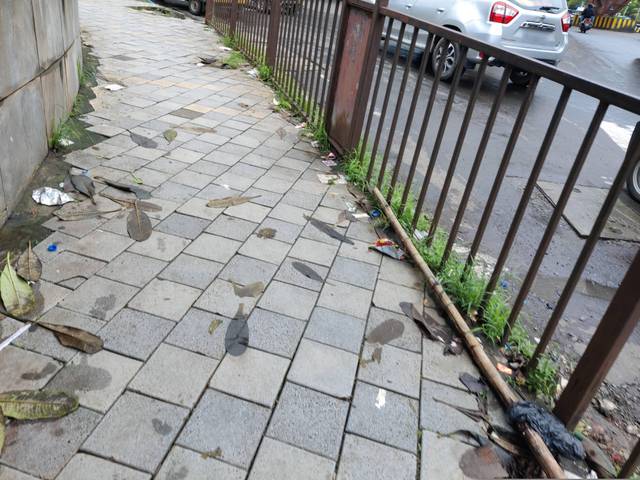
Region: India
Coordinates: 19.116, 72.844